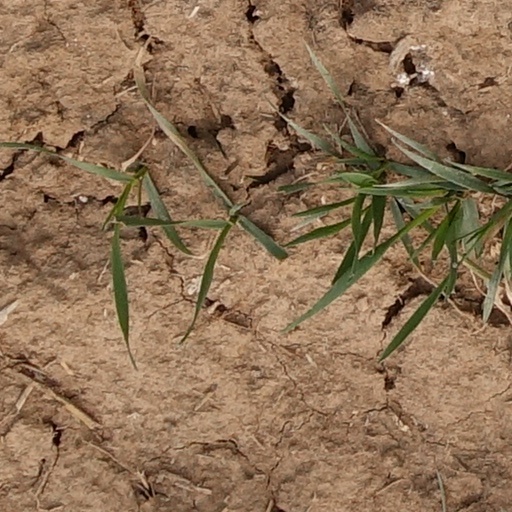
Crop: wheat